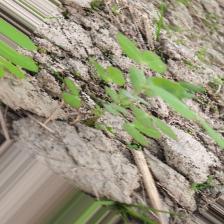
Label: Normal